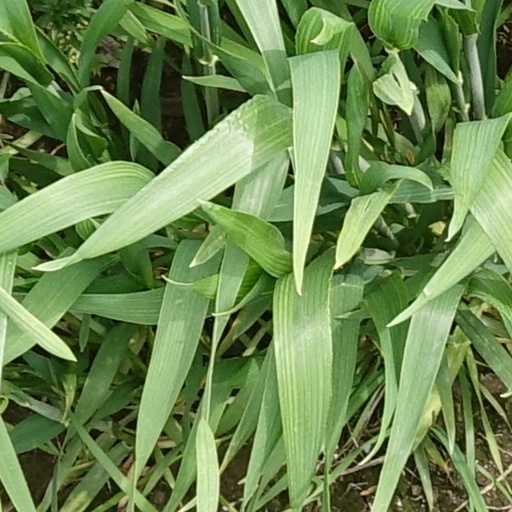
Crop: wheat